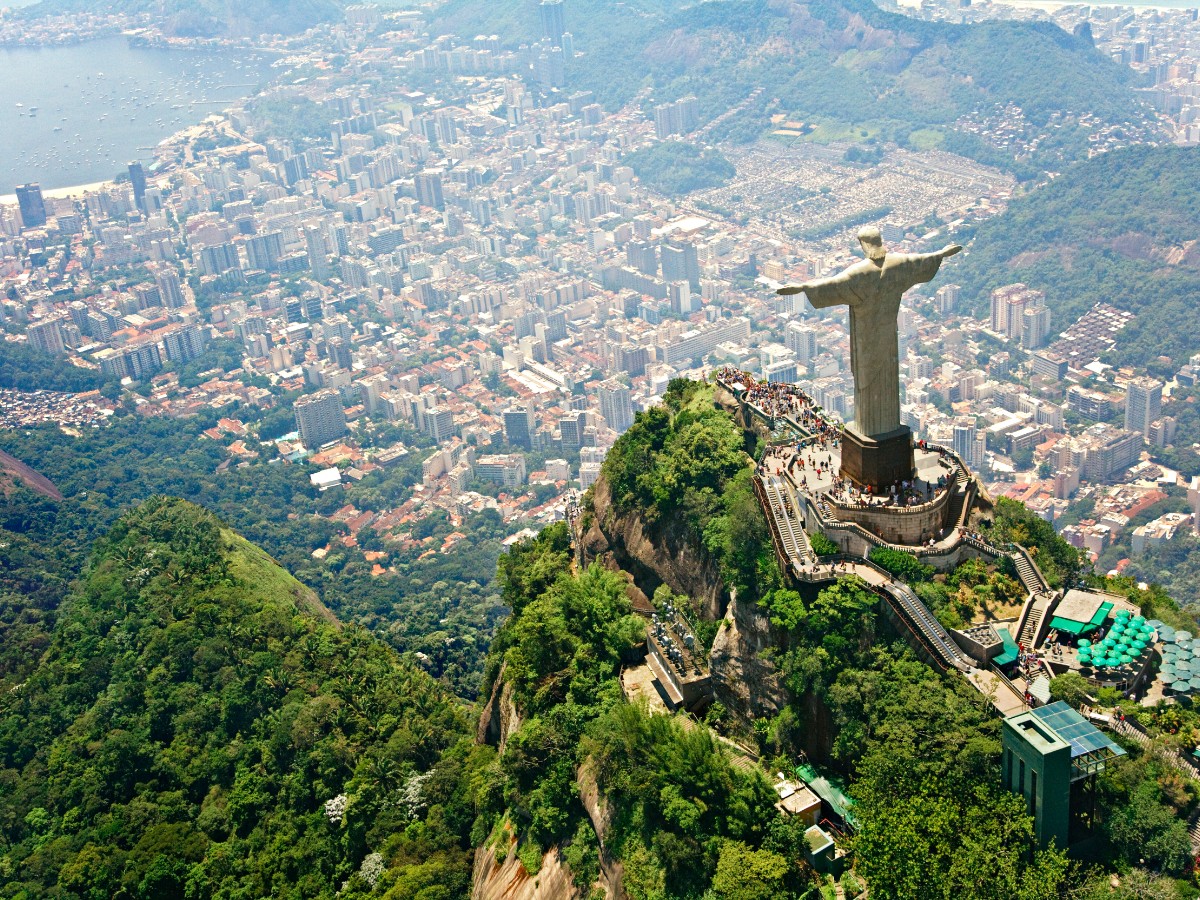
Landmark: Christ the Reedemer